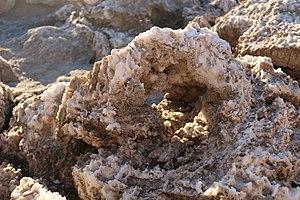
Californie, Parc national de la vallée de la Mort, Devil's Golf Course (détail)
Le Devil's Golf Course est un grand plateau couvert de sel et de boues séchées situé dans le désert des Mojaves, à l'intérieur du parc national de la vallée de la Mort en Californie. Ce lieu a été nommé ainsi en 1934, en référence au guide édité par l'agence National Park Service où il était écrit que « Seul le diable pourrait jouer au golf sur un tel parcours » à cause des formations de halite.